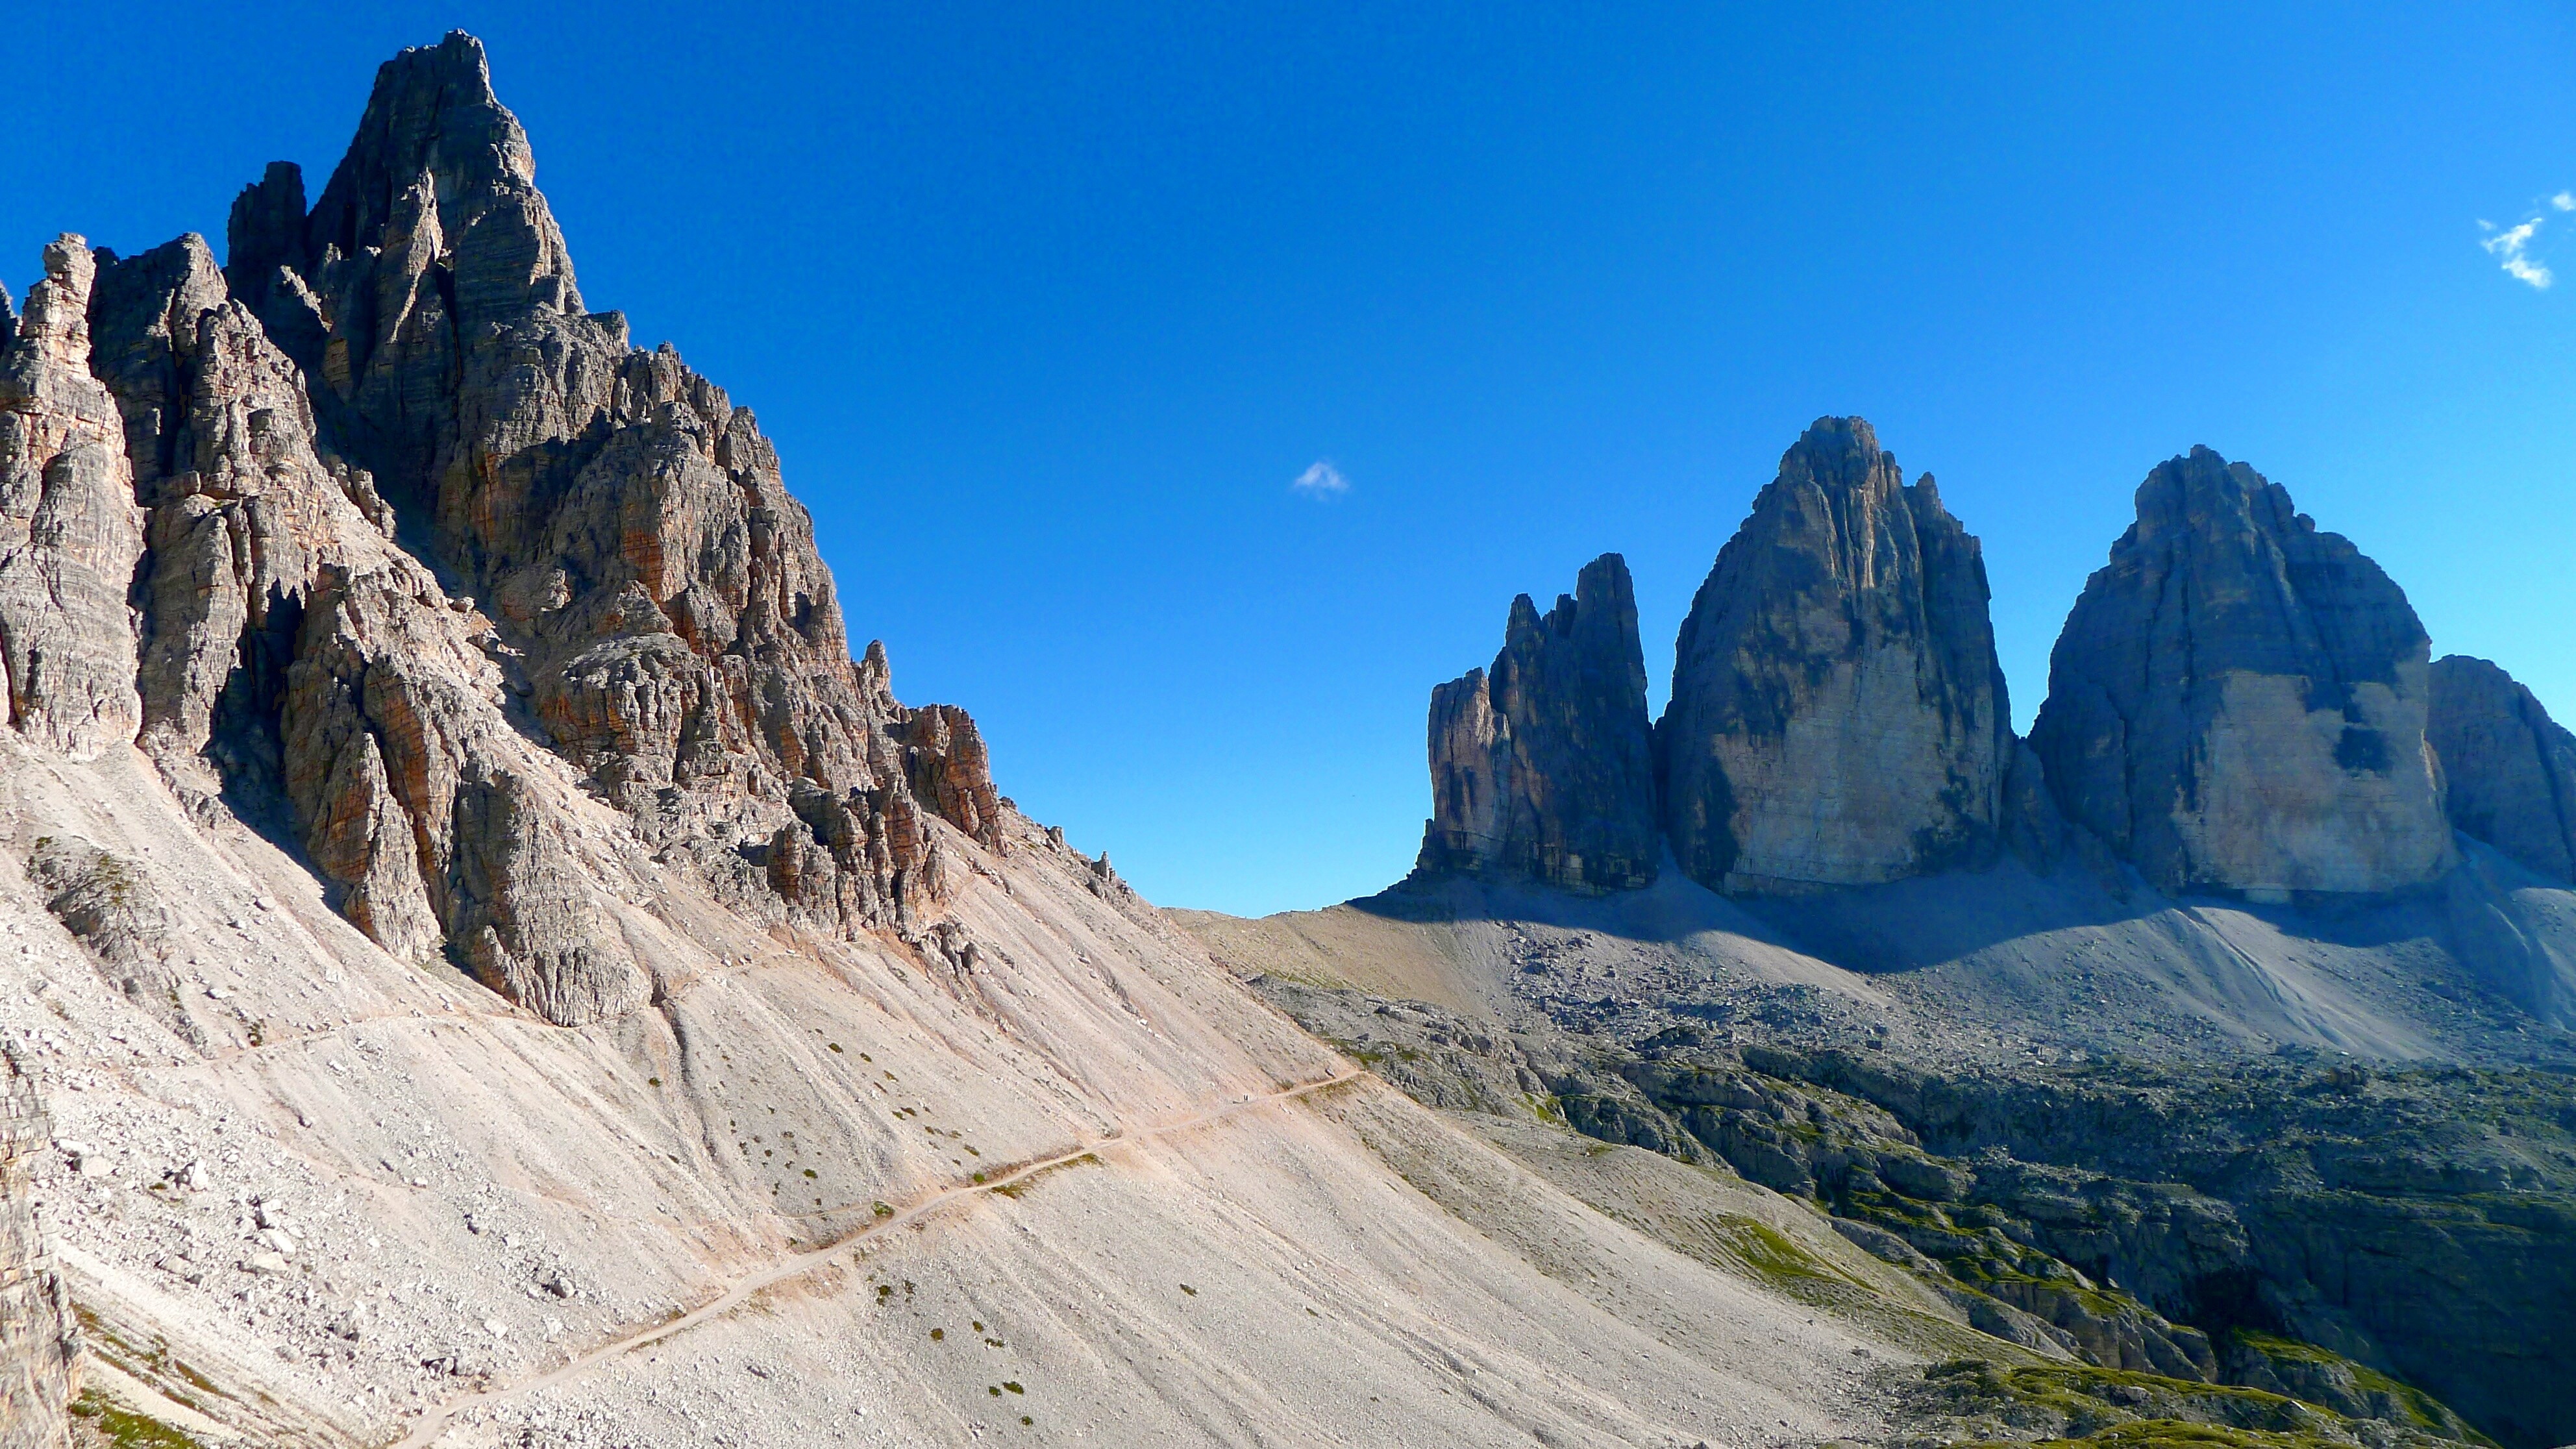
landscape, nature, rock, wilderness, walking, mountain, adventure, valley, mountain range, formation, park, national park, ridge, geology, mountains, alps, badlands, plateau, wadi, mountain world, landform, south tyrol, mountain pass, three zinnen, geographical feature, mountainous landforms